Genocides in history (before 1490)

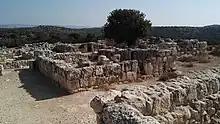
The ruins of Horvat 'Ethri display a destruction layer dating to the revolt, along with a mass grave containing the remains of 15 individuals, including one with signs of beheading

The Bar Kokhba revolt was a rebellion against the Roman Empire by the Jews of the Roman province of Judea, led by Simon bar Kokhba. Waged from circa 132–136 CE, it was the last of three major Jewish–Roman wars. The revolt erupted as a result of religious and political tensions which existed in Judea since the end of the failed First Revolt in 66–73 CE. These tensions were exacerbated by the establishment of a large Roman military presence in Judea, changes in administrative life and the economy, together with the outbreak and suppression of Jewish revolts from Mesopotamia to Libya and Cyrenaica. The proximate reasons seem to be the construction of a new city, Aelia Capitolina, over the ruins of Jerusalem and the erection of a temple to Jupiter on the Temple Mount. The Church Fathers and rabbinic literature emphasise the role of Rufus, governor of Judea, in provoking the revolt. The Bar Kokhba revolt resulted in the extensive depopulation of Judean communities, more so than during the First Jewish–Roman War of 70 CE. According to Cassius Dio, 580,000 Jews perished in the war and many more died of hunger and disease. In addition, many Judean war captives were sold into slavery. The Jewish communities of Judea were devastated to an extent which some scholars describe as a genocide. However, the Jewish population remained strong in other parts of Palestine, thriving in Galilee, Golan, Bet Shean Valley and the eastern, southern and western edges of Judea. Roman casualties were also considered heavy—XXII "Deiotariana" was disbanded after serious losses. In addition, some historians argue that Legio IX Hispana's disbandment in the mid-2nd century could have been a result of this war. In an attempt to erase any memory of Judea or Ancient Israel, Emperor Hadrian wiped the name off the map and replaced it with Syria Palaestina.